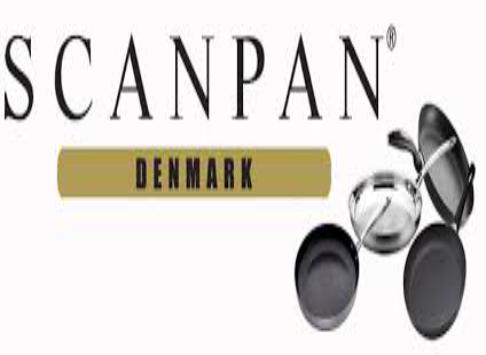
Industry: Necessities